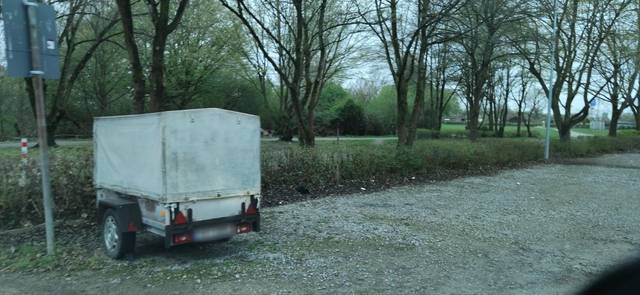
Region: Germany
Coordinates: 51.189, 6.86